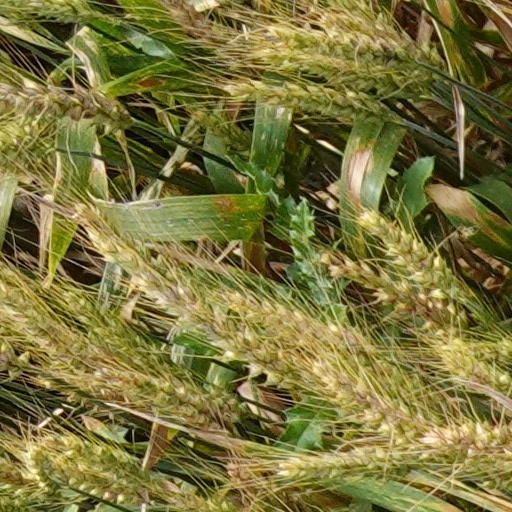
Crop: wheat